Matthew Fisher (musician)

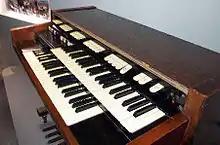
Fisher's use of the Hammond M102 organ was a distinctive part of the early Procol Harum sound.

Fisher joined Procol Harum at the start of 1967 though he kept touring with Sutch for a brief while. While all the band had experience in other groups, Fisher was the only one with formal music training. He recalls that "A Whiter Shade of Pale" was originally four verses and ten minutes long, with solos improvised in between by Fisher and Brooker. When it came to recording the song it was cut to two verses and it was decided that Fisher should do all the solos.